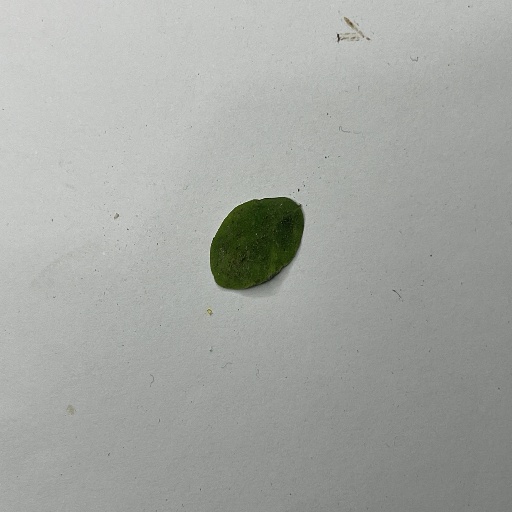
Species: Sojina
Leaf condition: Bacterial Spot